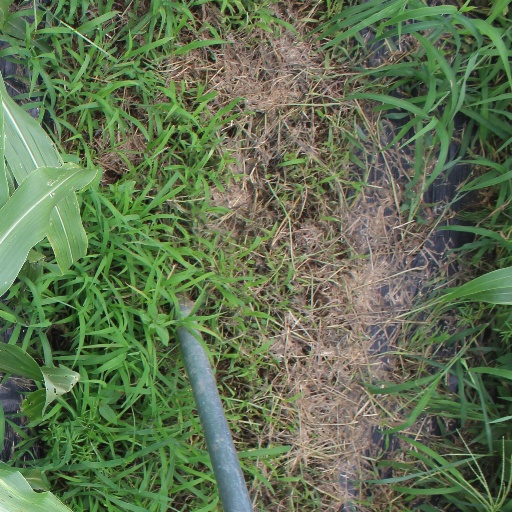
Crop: sorghum